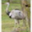
Label: bird